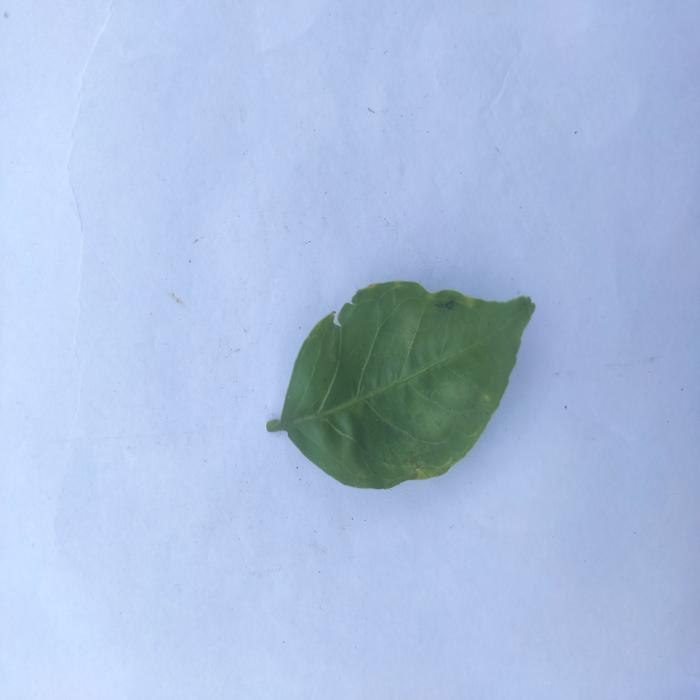
Crop: Aegle Marmelos
Leaf condition: Leaf_Curl